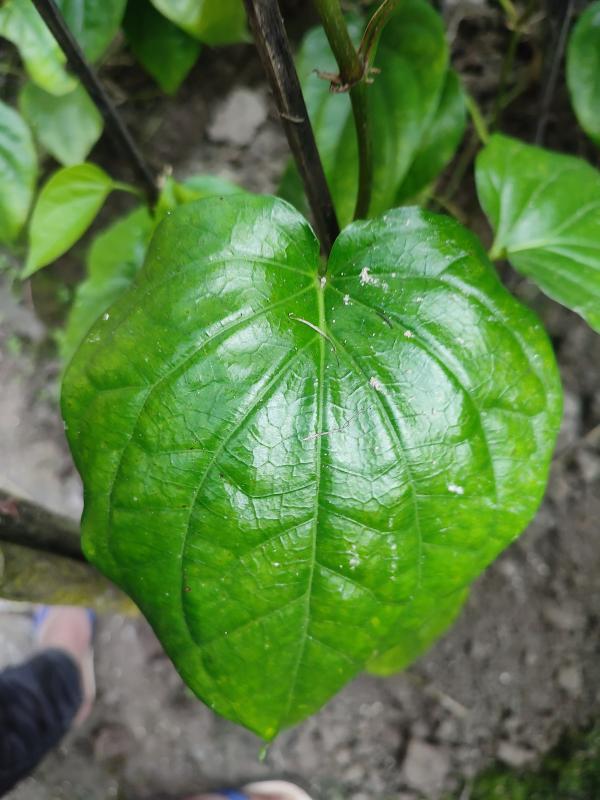
Label: Healthy_Leaf